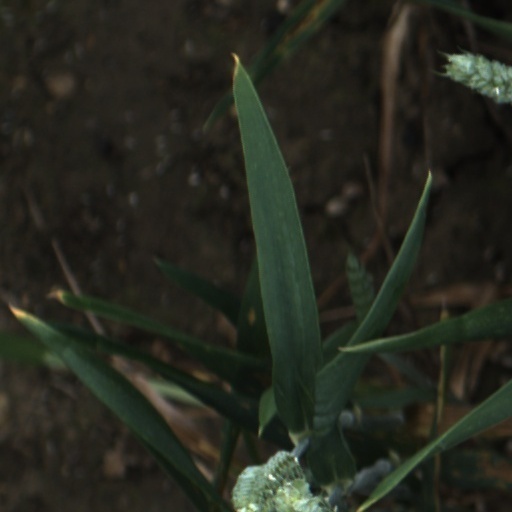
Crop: wheat